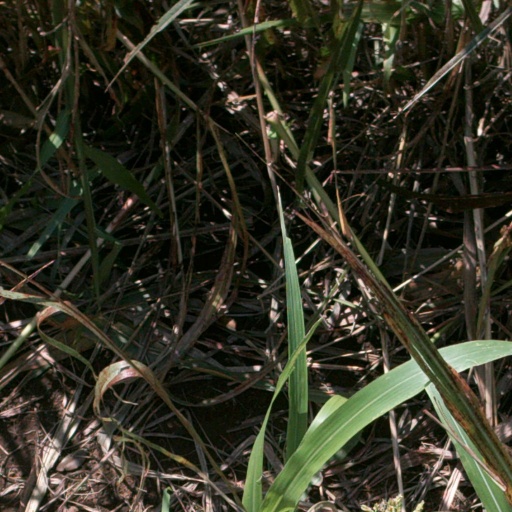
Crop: sorghum